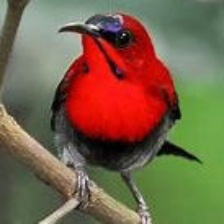
Species: CRIMSON SUNBIRD
Scientific name: AETHOPYGA SIPARAJA